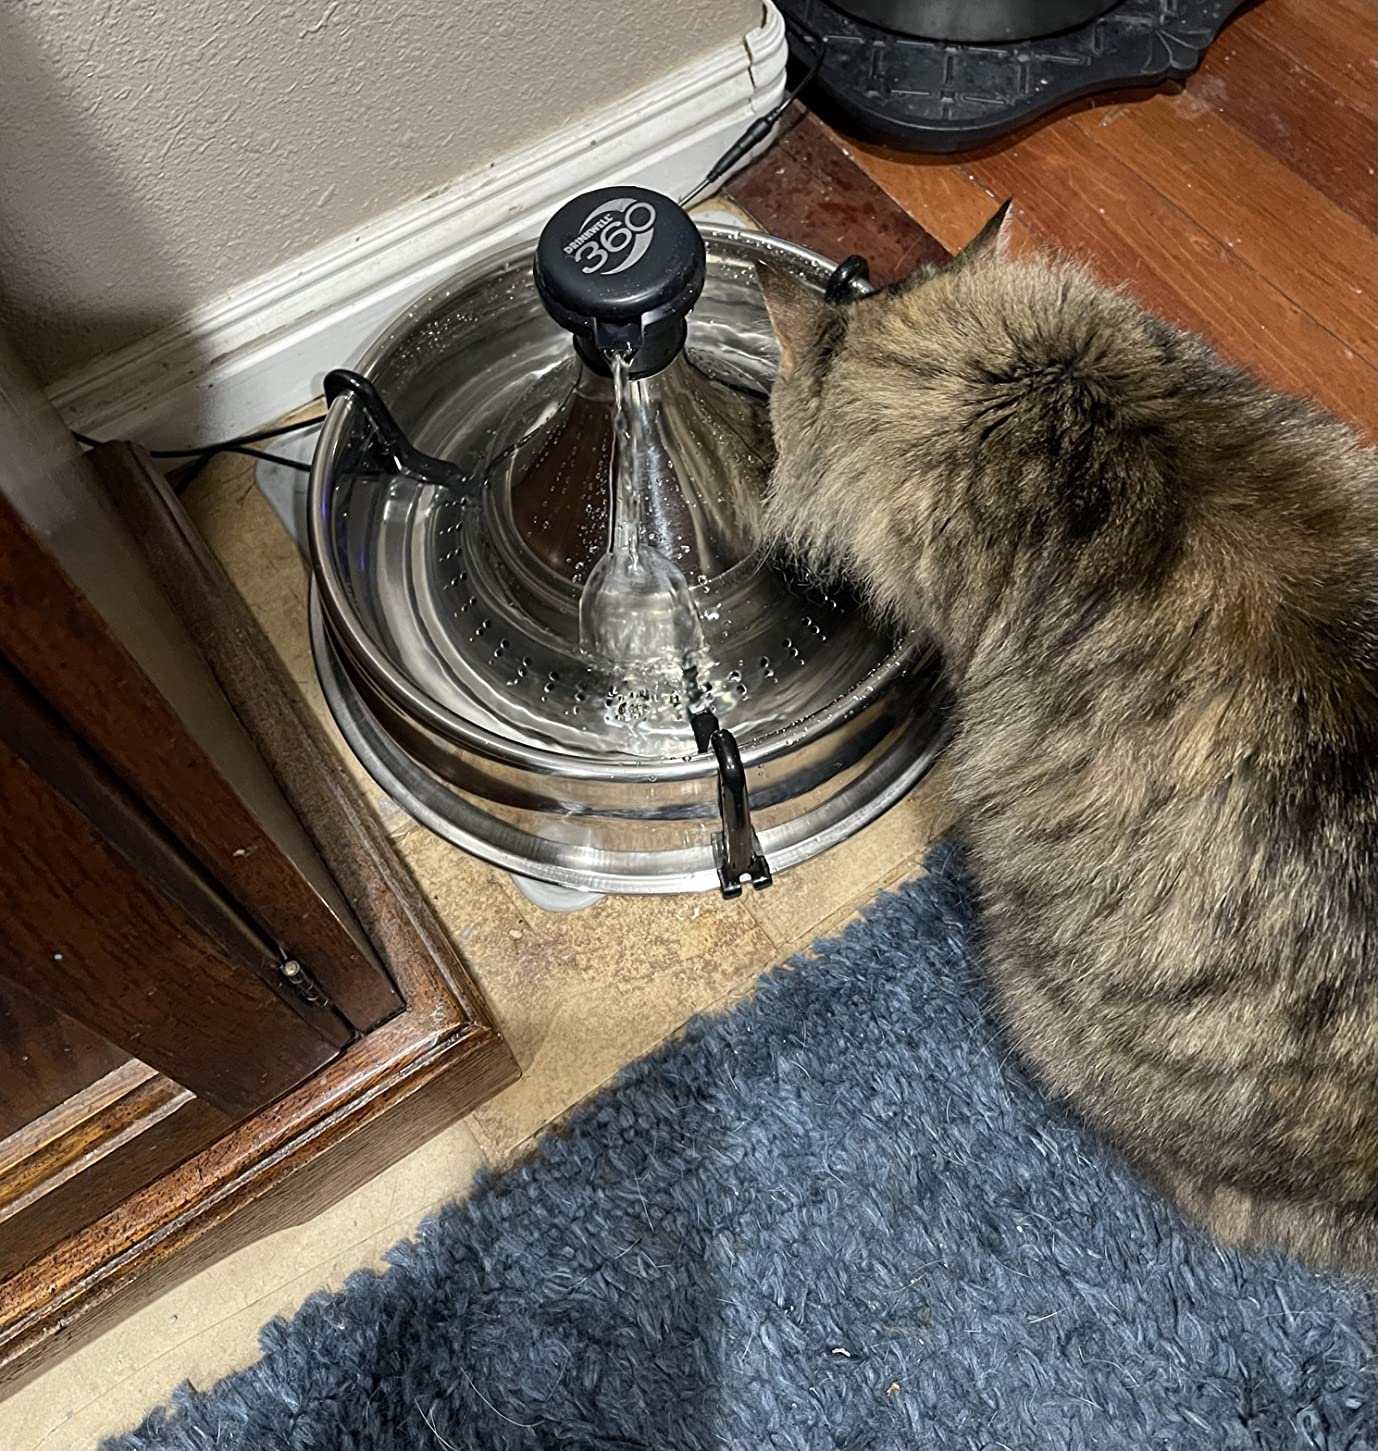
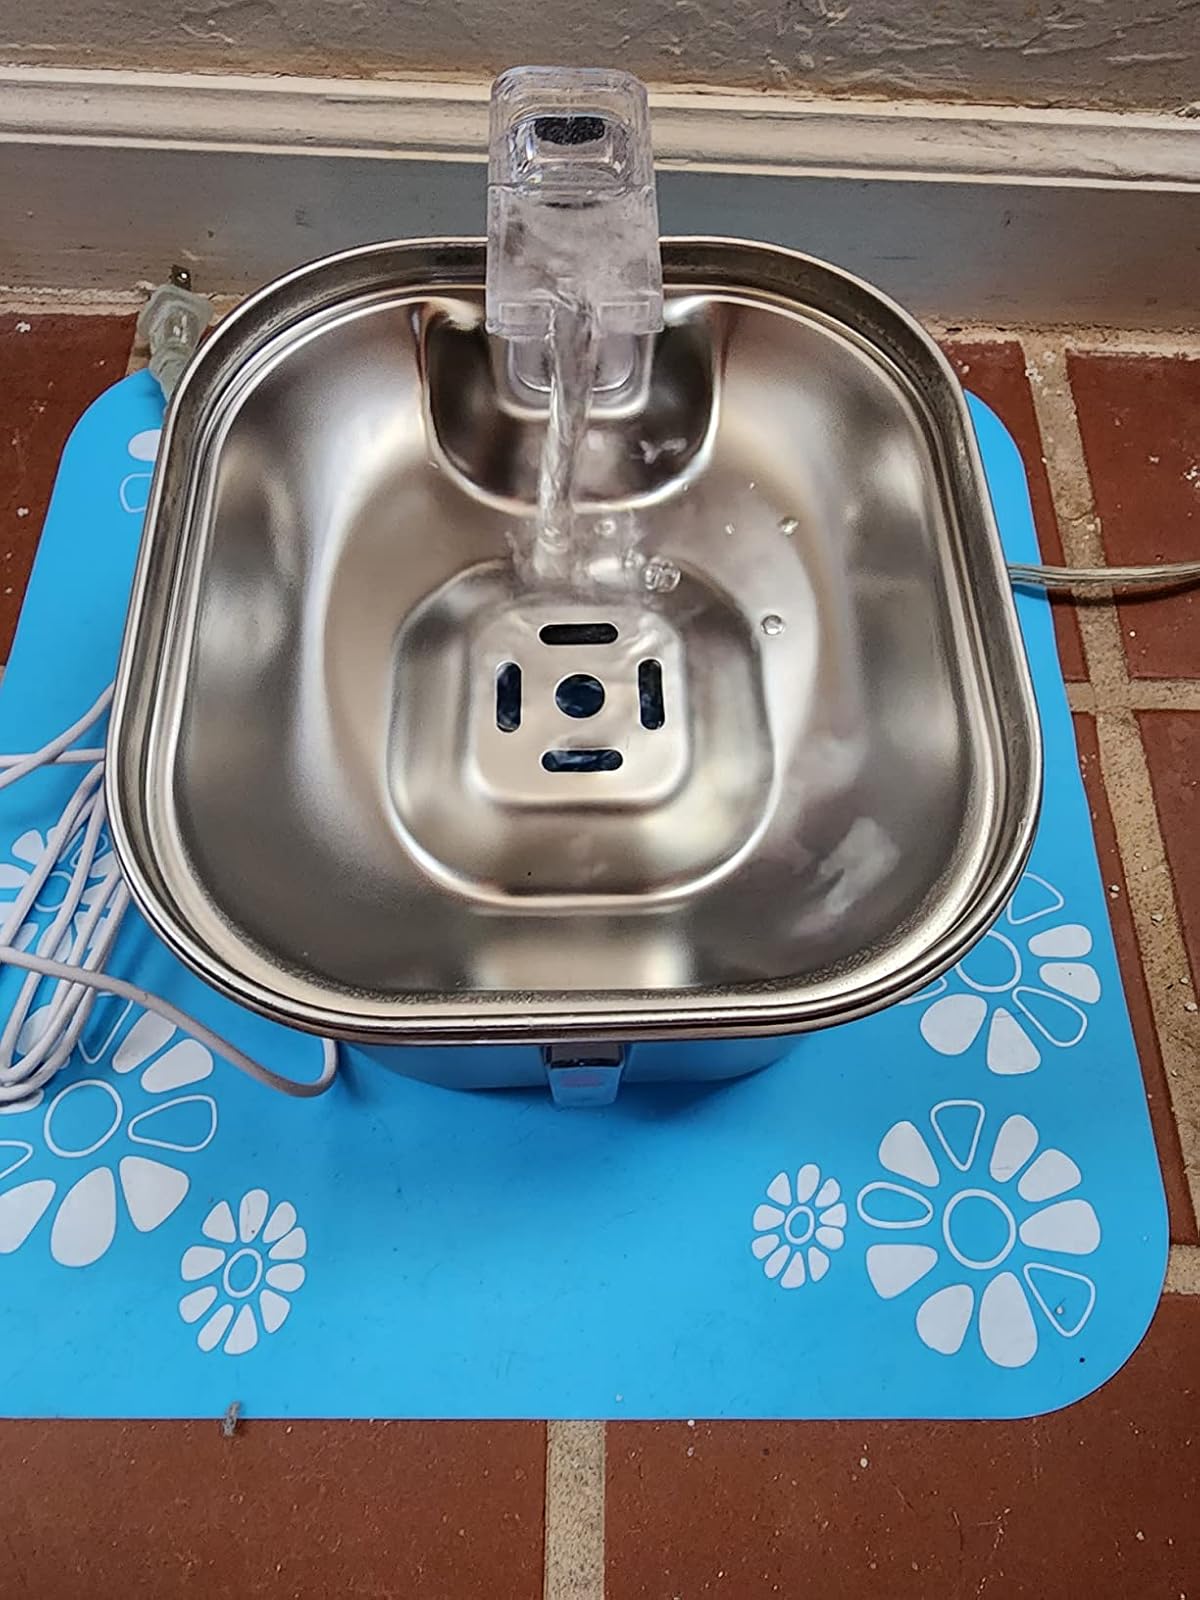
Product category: items_bowl
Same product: no